Suryanelli

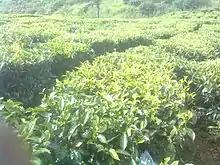
Tea estates

Suryanelli is a name derived from two words "suryan", from Sanskrit , and Tamil , which literally translates as 'no sun'.